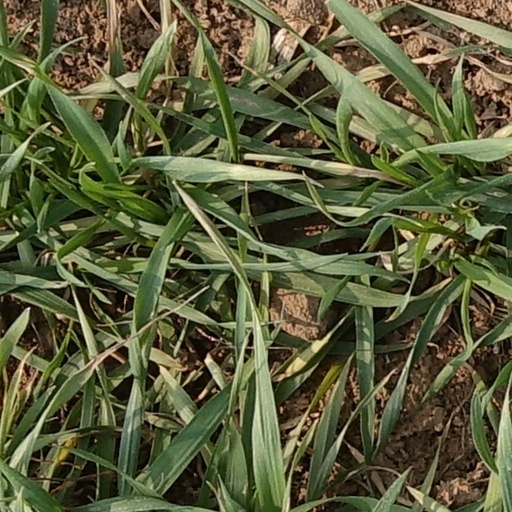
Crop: wheat